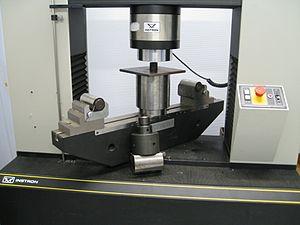
Test de compression sur une machine d'essai universelle Instron équipée d'un dynamomètre de 300 kN. Mesure de la résistance en compression d'un cylindre en matériau composite (cylindre en polyépoxyde renforcé microbilles de verre).